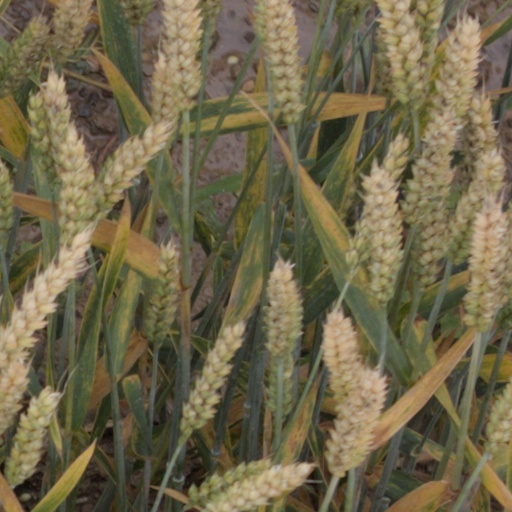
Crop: wheat